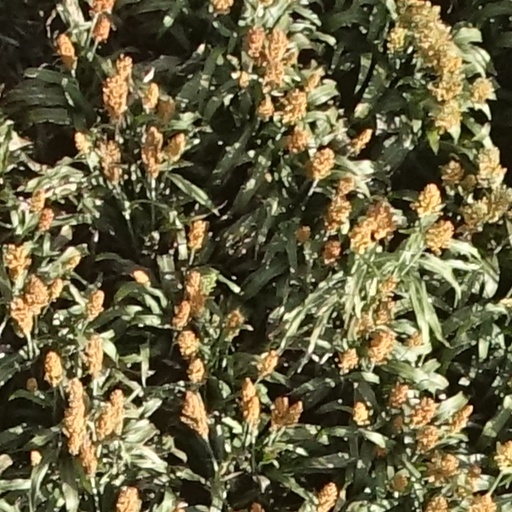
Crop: sorghum